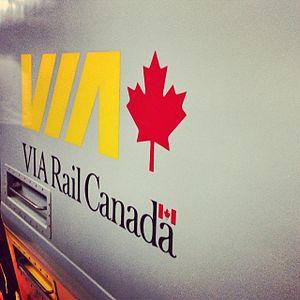
Un train de voyageurs est un train destiné à transporter des personnes. Il est ainsi opposé à un train de fret, destiné à transporter des marchandises.